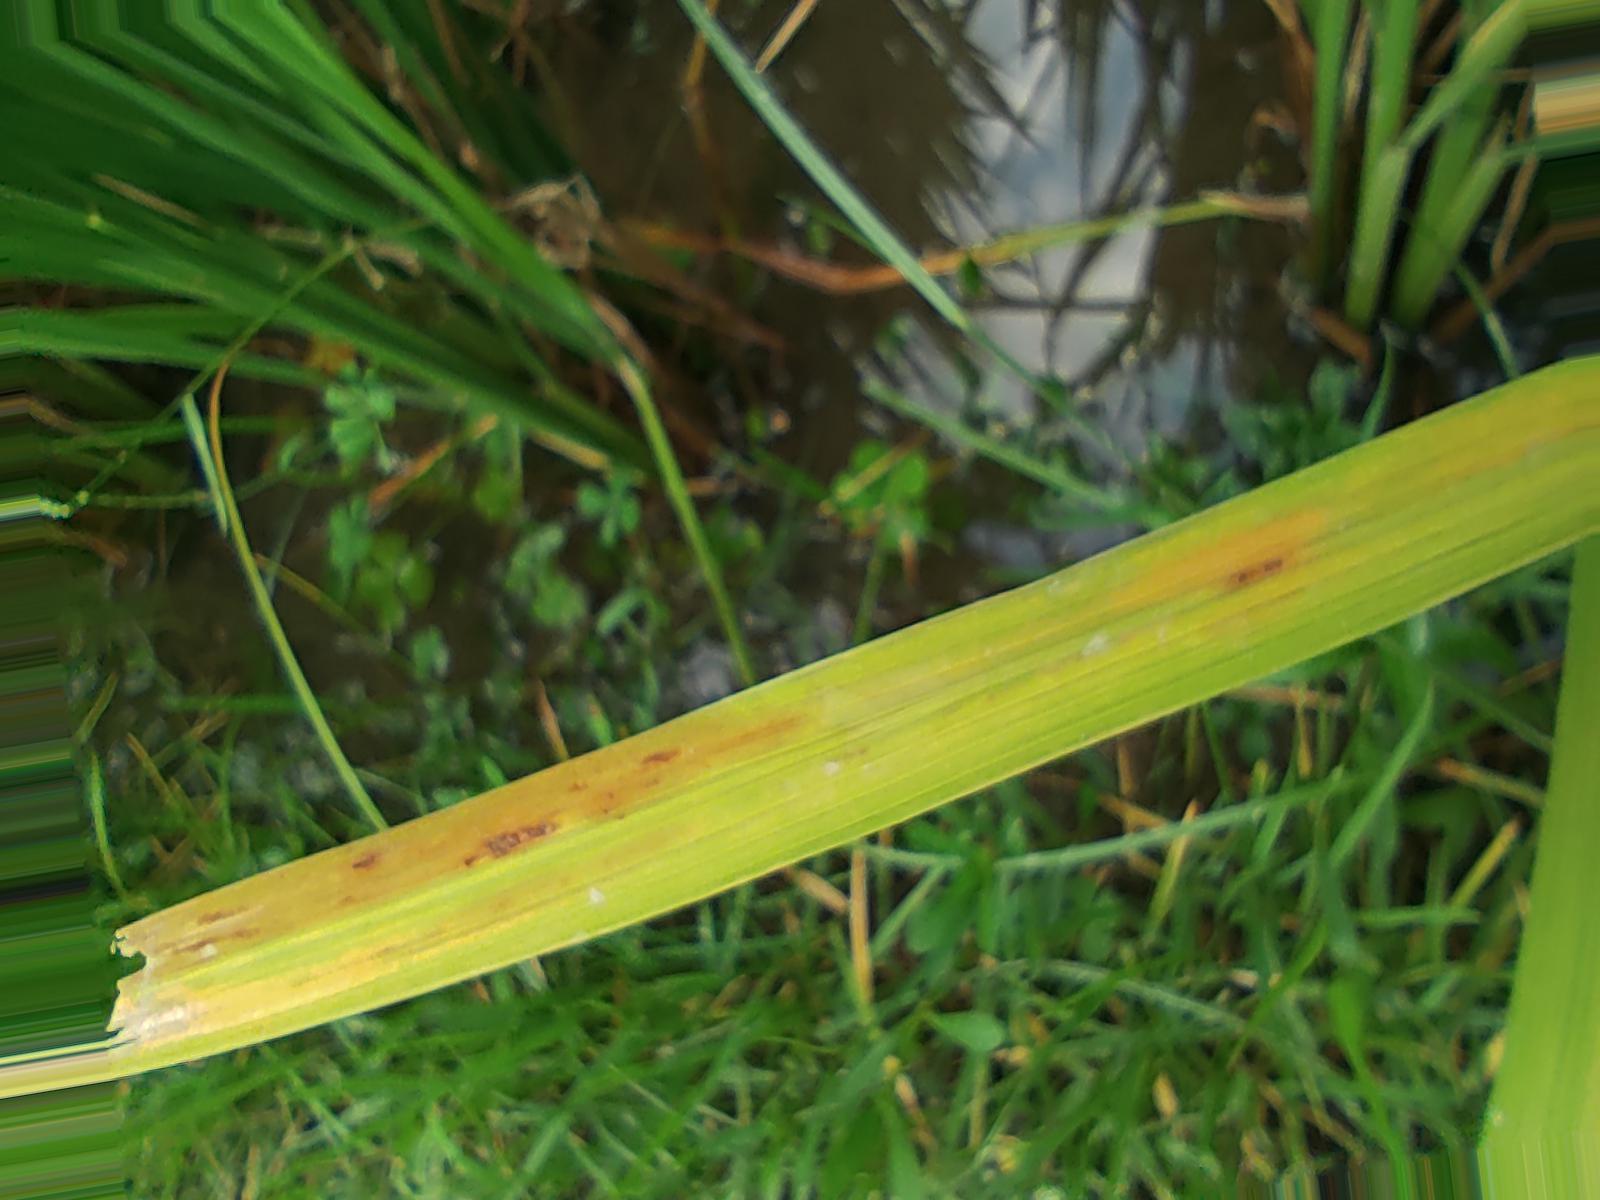
Nhãn: Bệnh Gạch Nâu ( Narrow Brown Spot )